Altuğ Çelikbilek

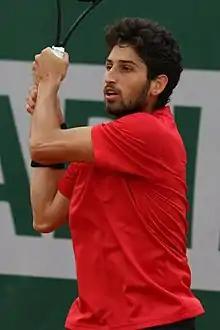
Çelikbilek at the 2022 French Open

Altuğ Çelikbilek (born 7 September 1996) is a Turkish professional tennis player.